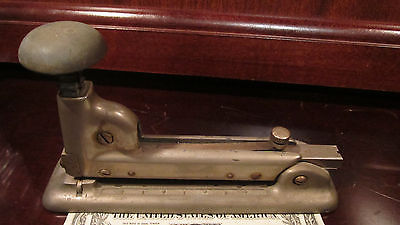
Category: stapler